Blacksburg Volunteer Rescue Squad

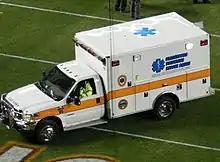
An ambulance from the Blacksburg Volunteer Rescue Squad drives onto Worsham Field at Lane Stadium for an injured player during Virginia Tech's 2012 game against Florida State.

The Blacksburg Volunteer Rescue Squad was established in 1950 as an all-volunteer EMS agency providing free service to a community of approximately 55,000 residents, including half of Montgomery County, Virginia, and the Town of Blacksburg. The squad has about 120 members, including community members with full-time jobs, as well as high school and college students.